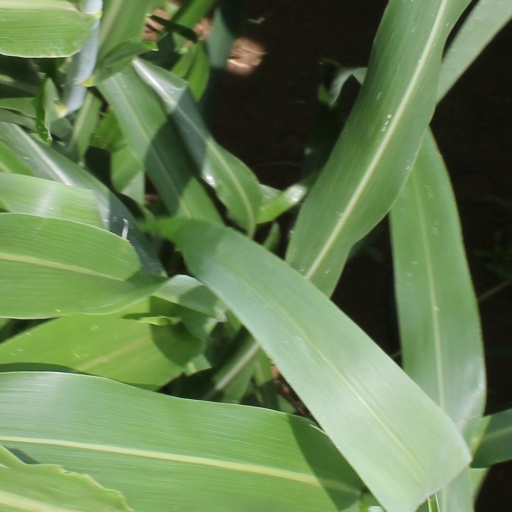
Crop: sorghum